Dwight Davis (basketball)

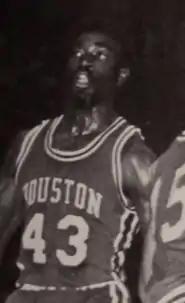
Davis with the Houston Cougars in the 1971–72 season

Dwight E. Davis (born October 28, 1949) is a retired American professional basketball player. After playing college basketball at the University of Houston from 1969 to 1972, Davis was selected as the 3rd overall pick of 1972 NBA draft by the Cleveland Cavaliers.